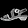
Label: Sandal